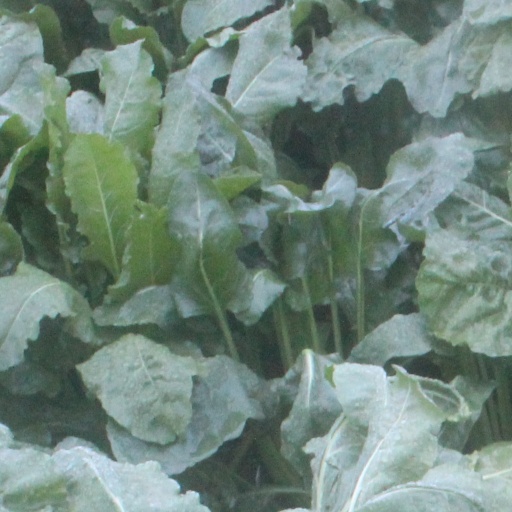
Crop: sugar beet